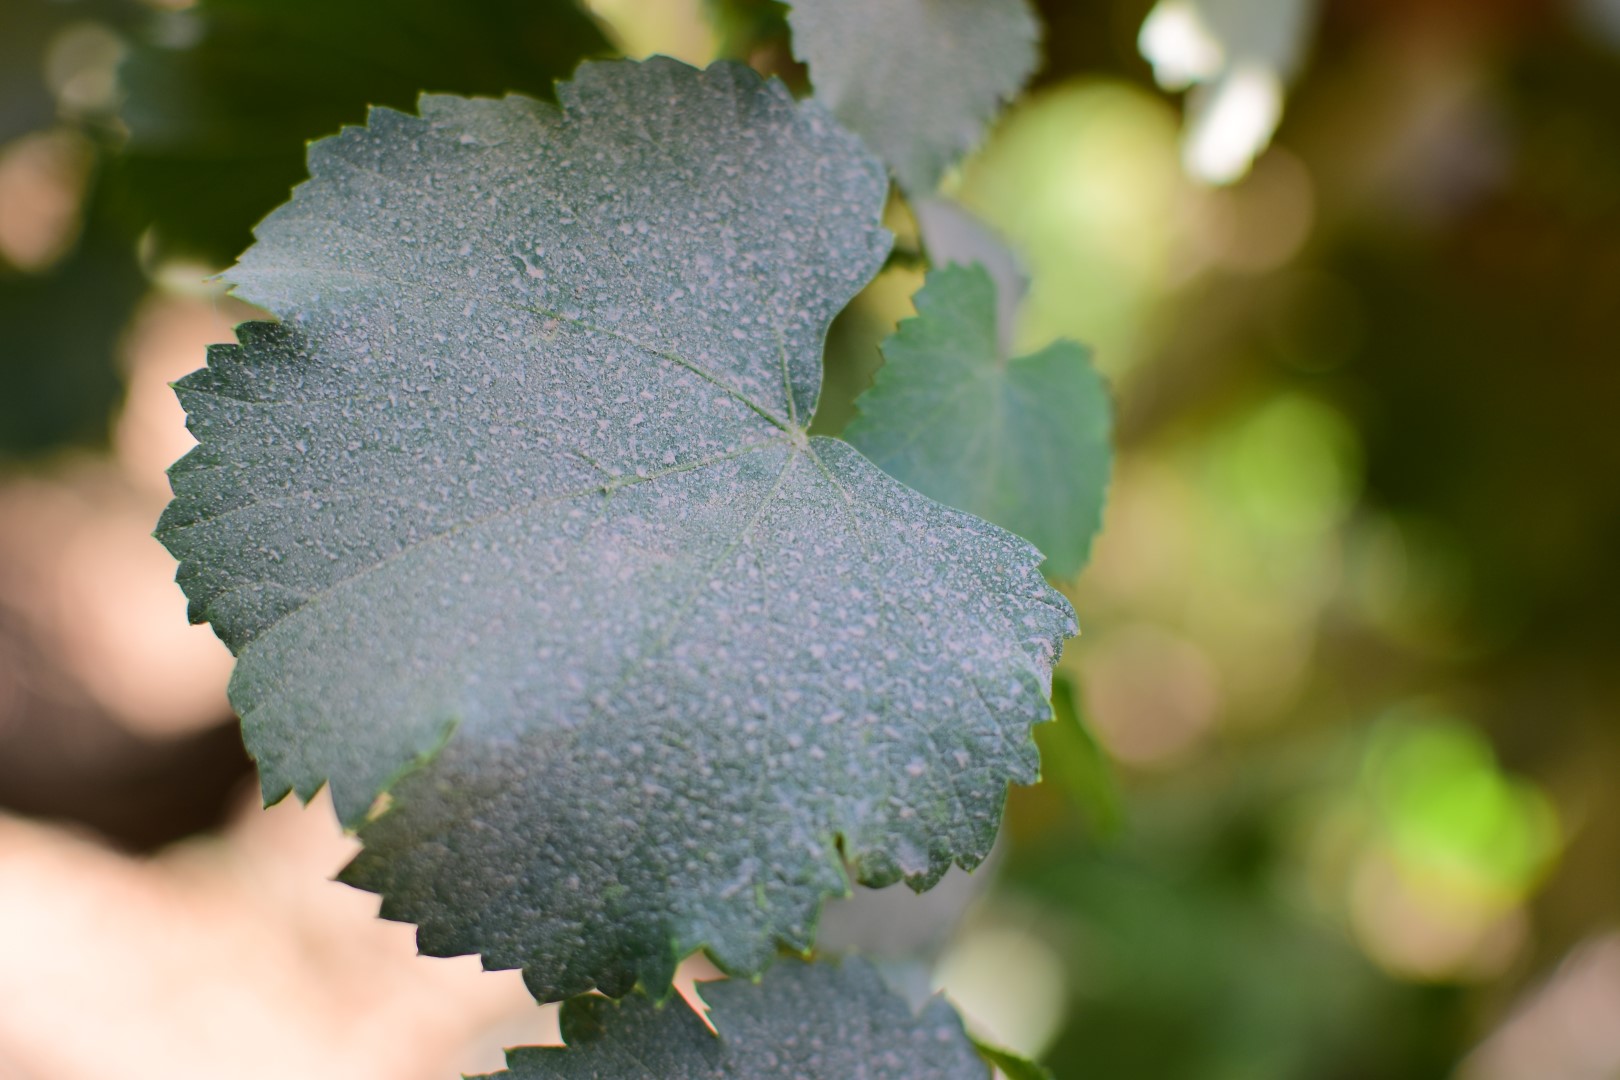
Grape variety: Frinsi